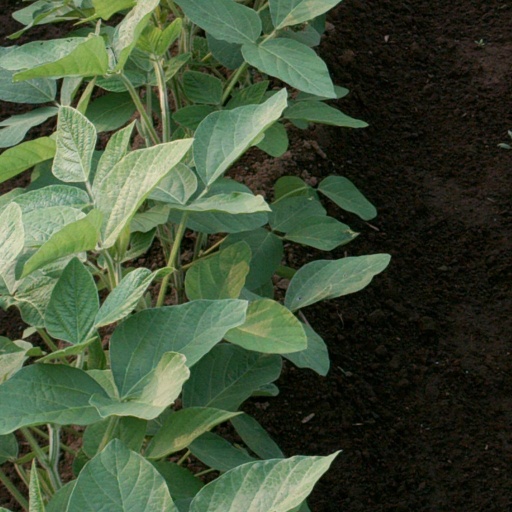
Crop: soybean